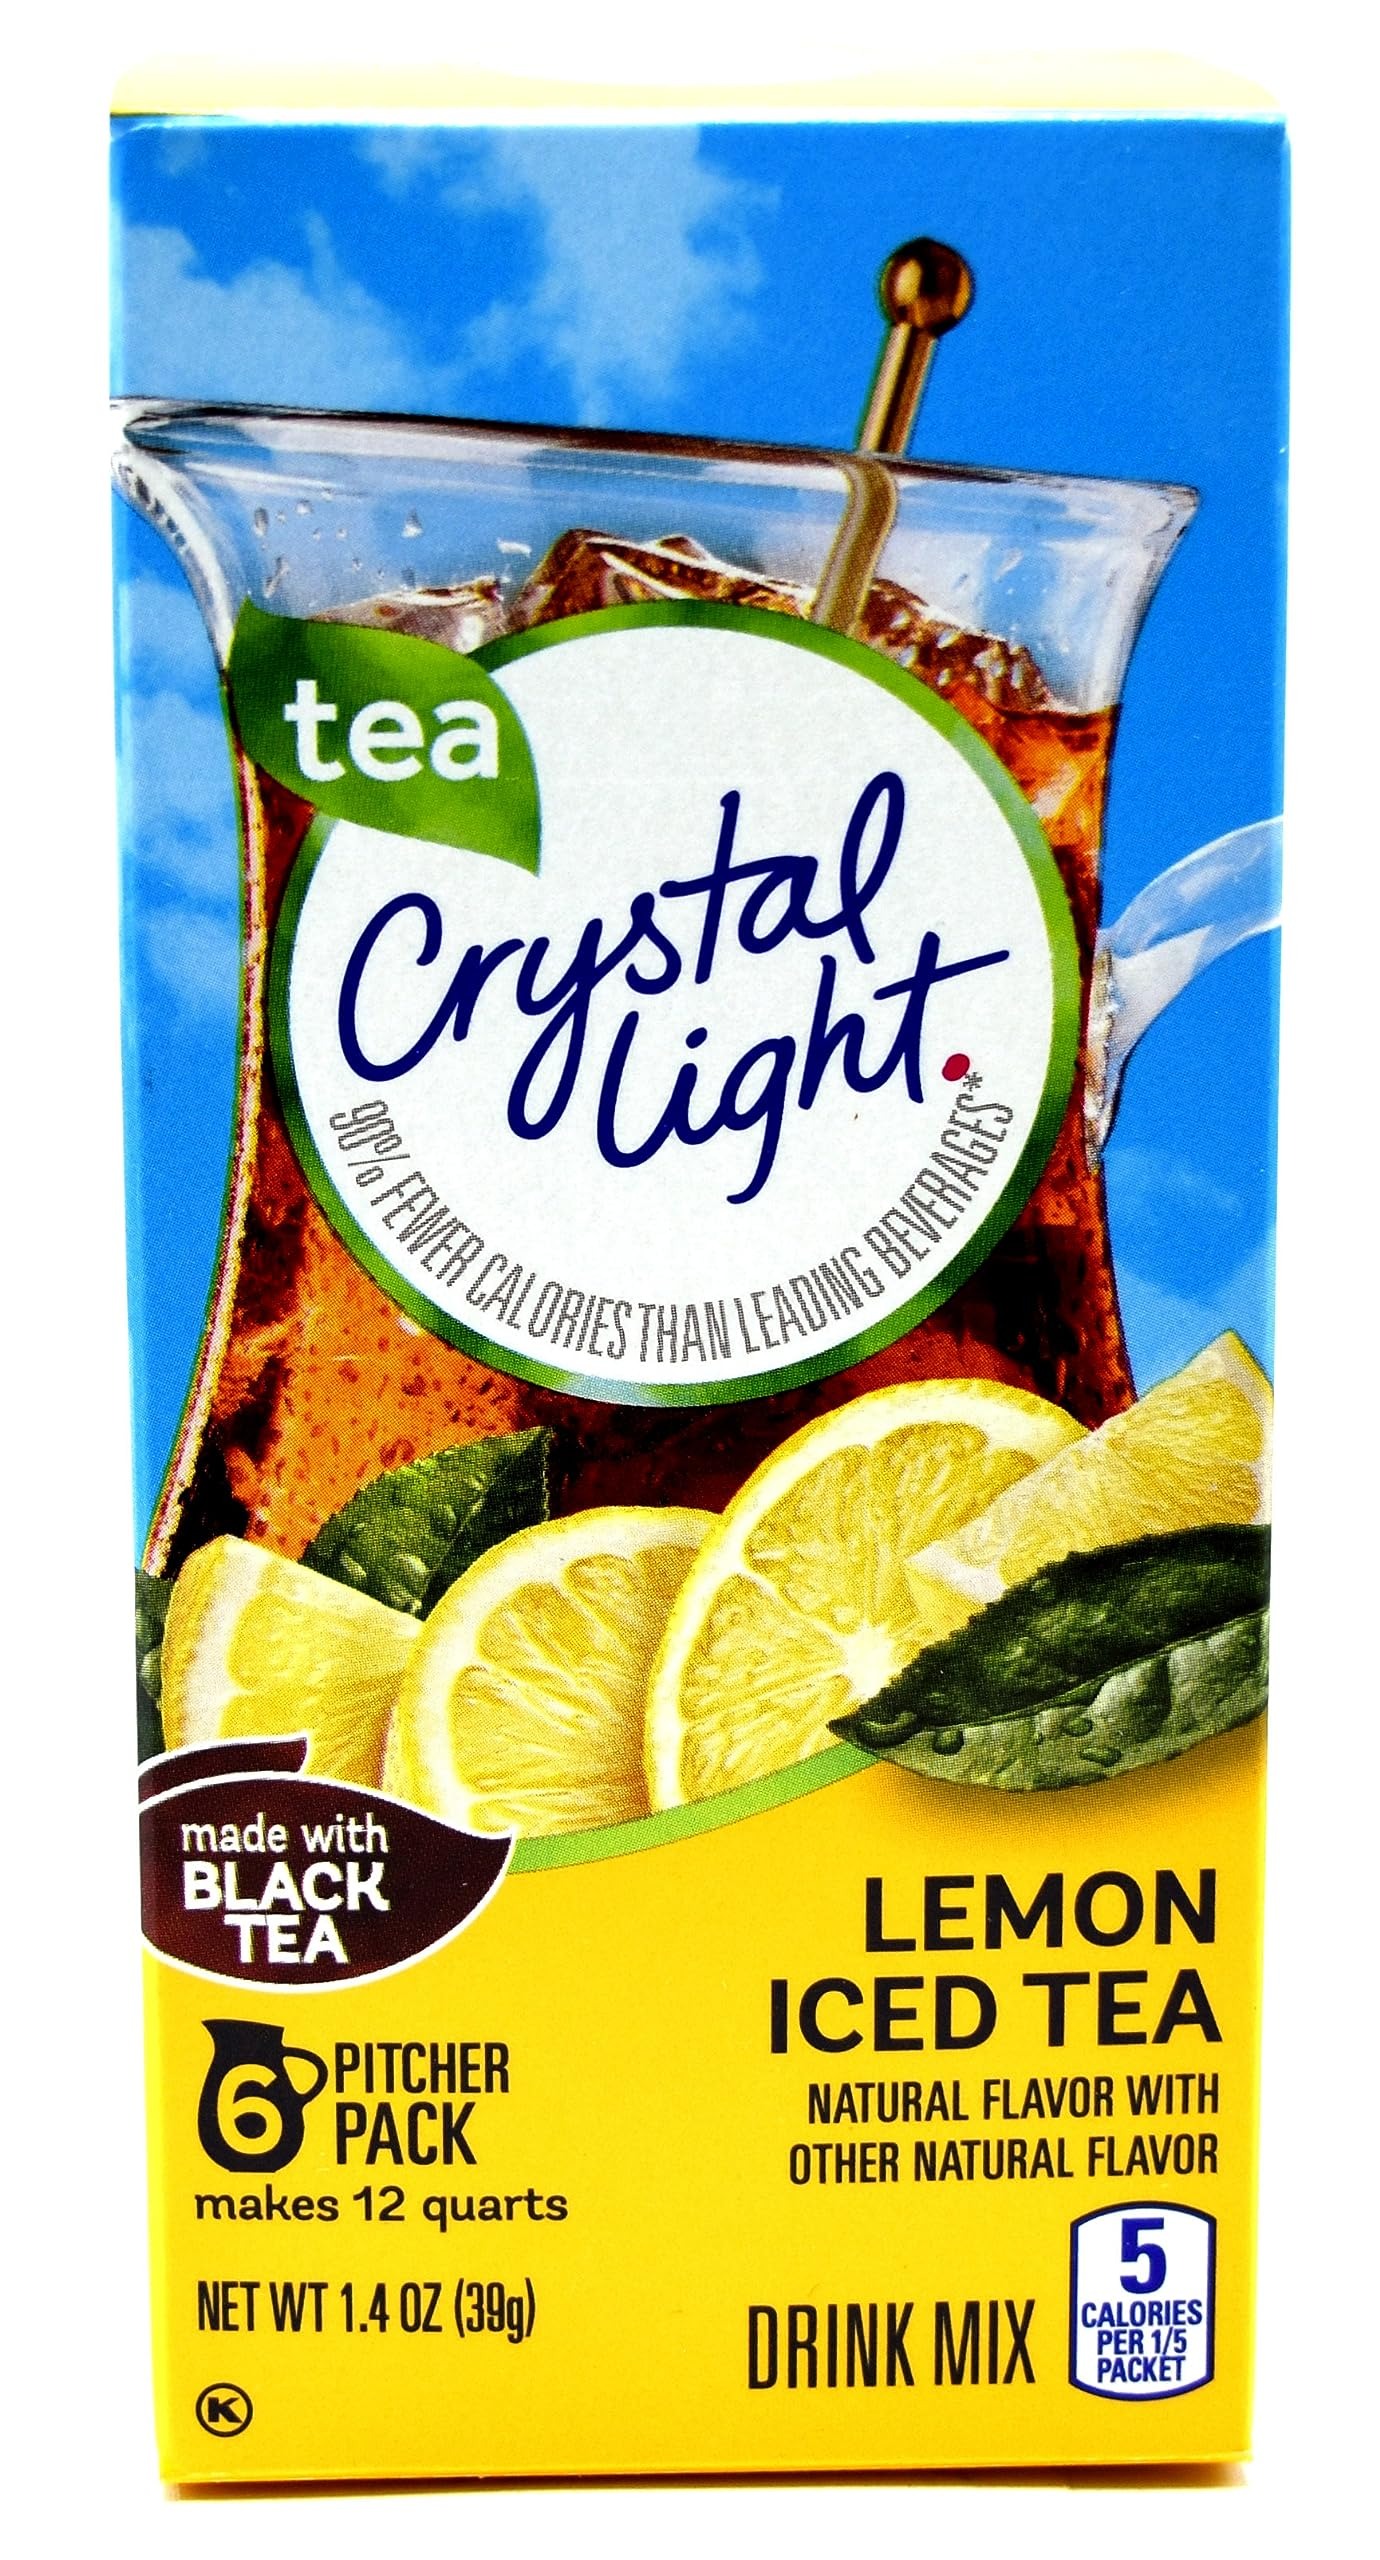
Item Name: Crystal Light Lemon Iced Tea Drink Mix, 12-Quart Canister (Pack of 20)
Bullet Point 1: Each Canister Contains 6 2-Quart (6-2 Liter) Packets
Bullet Point 2: 99% Caffeine Free (10 mg Caffeine Per Serving)
Bullet Point 3: Low in Sodium and Kosher
Bullet Point 4: Each 8 Ounce (237 ml) Serving Contains 5 Calories
Value: 20.0
Unit: Count

Price: 14.99